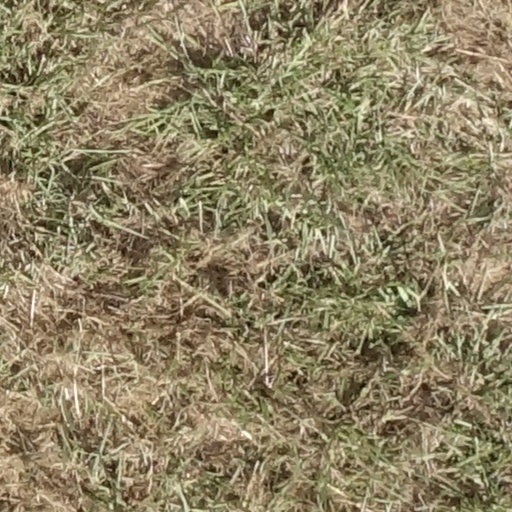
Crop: sorghum